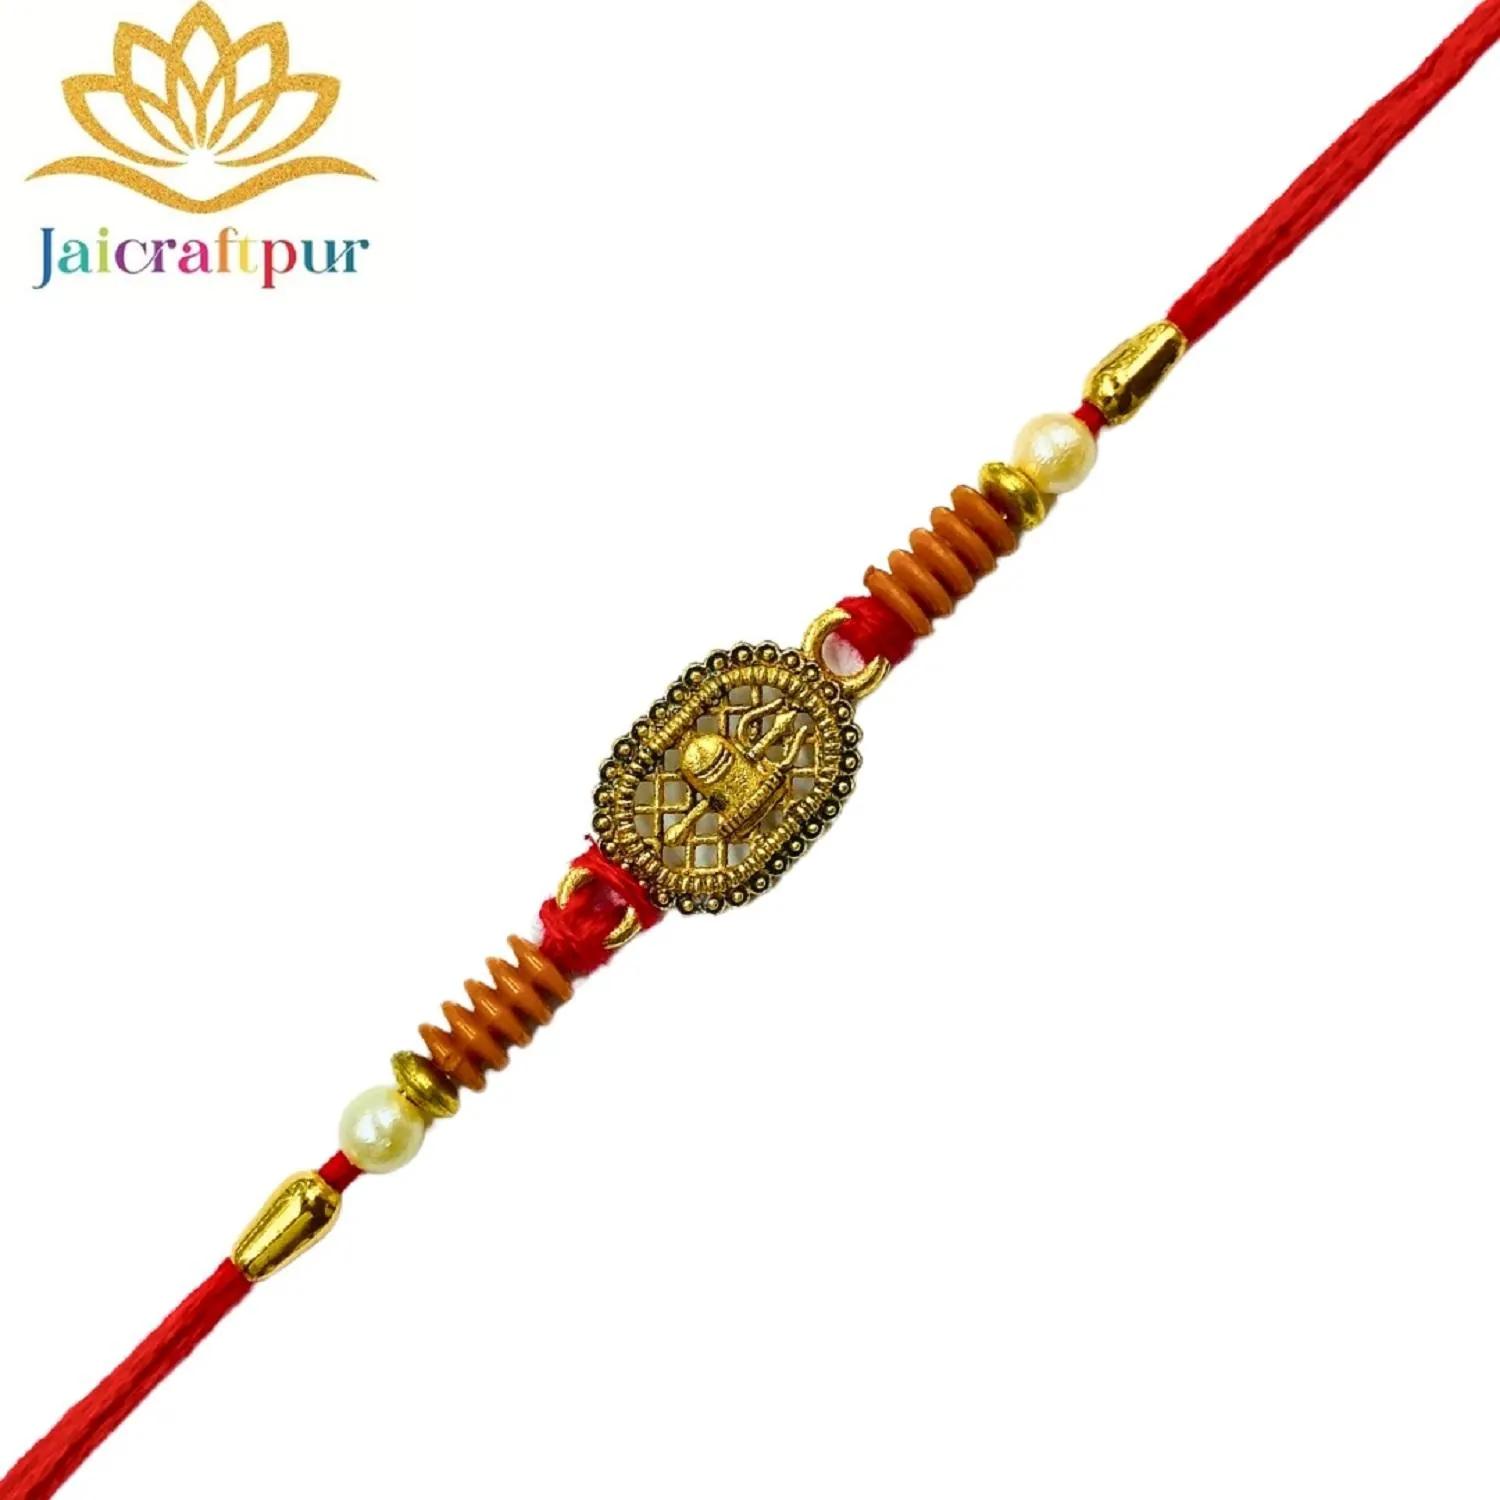
VIBRANCE Traditional Shivling Rakhi for Raksha Bandhan.
Type: Rakhis
Brand: VIBRANCE
Price: Rs. 249
 Raksha Bhandan is a celebration of the bond between a brother and sister. We specialize in creating unique rakhi designs for every brother and sister. Our rakhi collection ranges from traditional to modern designs, all of which are handcrafted with love and care. We strive to make each Raksha Bhandan special for our customers by providing the perfect rakhi for their loved ones. With our wide range of designs and styles, you can find the perfect rakhi for your brother or sister. Shop with us today to make your Raksha Bhandan magical. The design of the delivered product or parts of it may vary slightly from what is shown in the image.
Features: Hand crafted pearl and crystal studded rakhi Multicolor Rakhi,Special Multi colour Designer Rakhi for Brother / Bhabhi / Kids,Includes roli chawal and free greeting card,Rakshabandhan Special Card,Comes with Roli Chawal & Best Wishes Greeting Card in best packaging